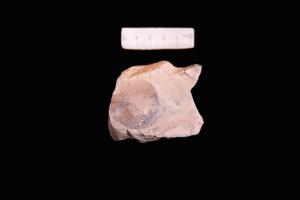
一个化石属于被子植物，其特征描述:植物体常有乳状汁液；叶互生，少有对生或轮生，单叶，稀为复叶。